Sofija Gergeležiu

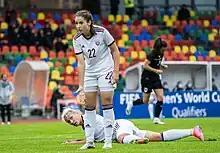

Sofija Gergeležiu (born 31 August 2003) is a Latvian footballer who plays as a defender for SFK Rīga and the Latvia national team.